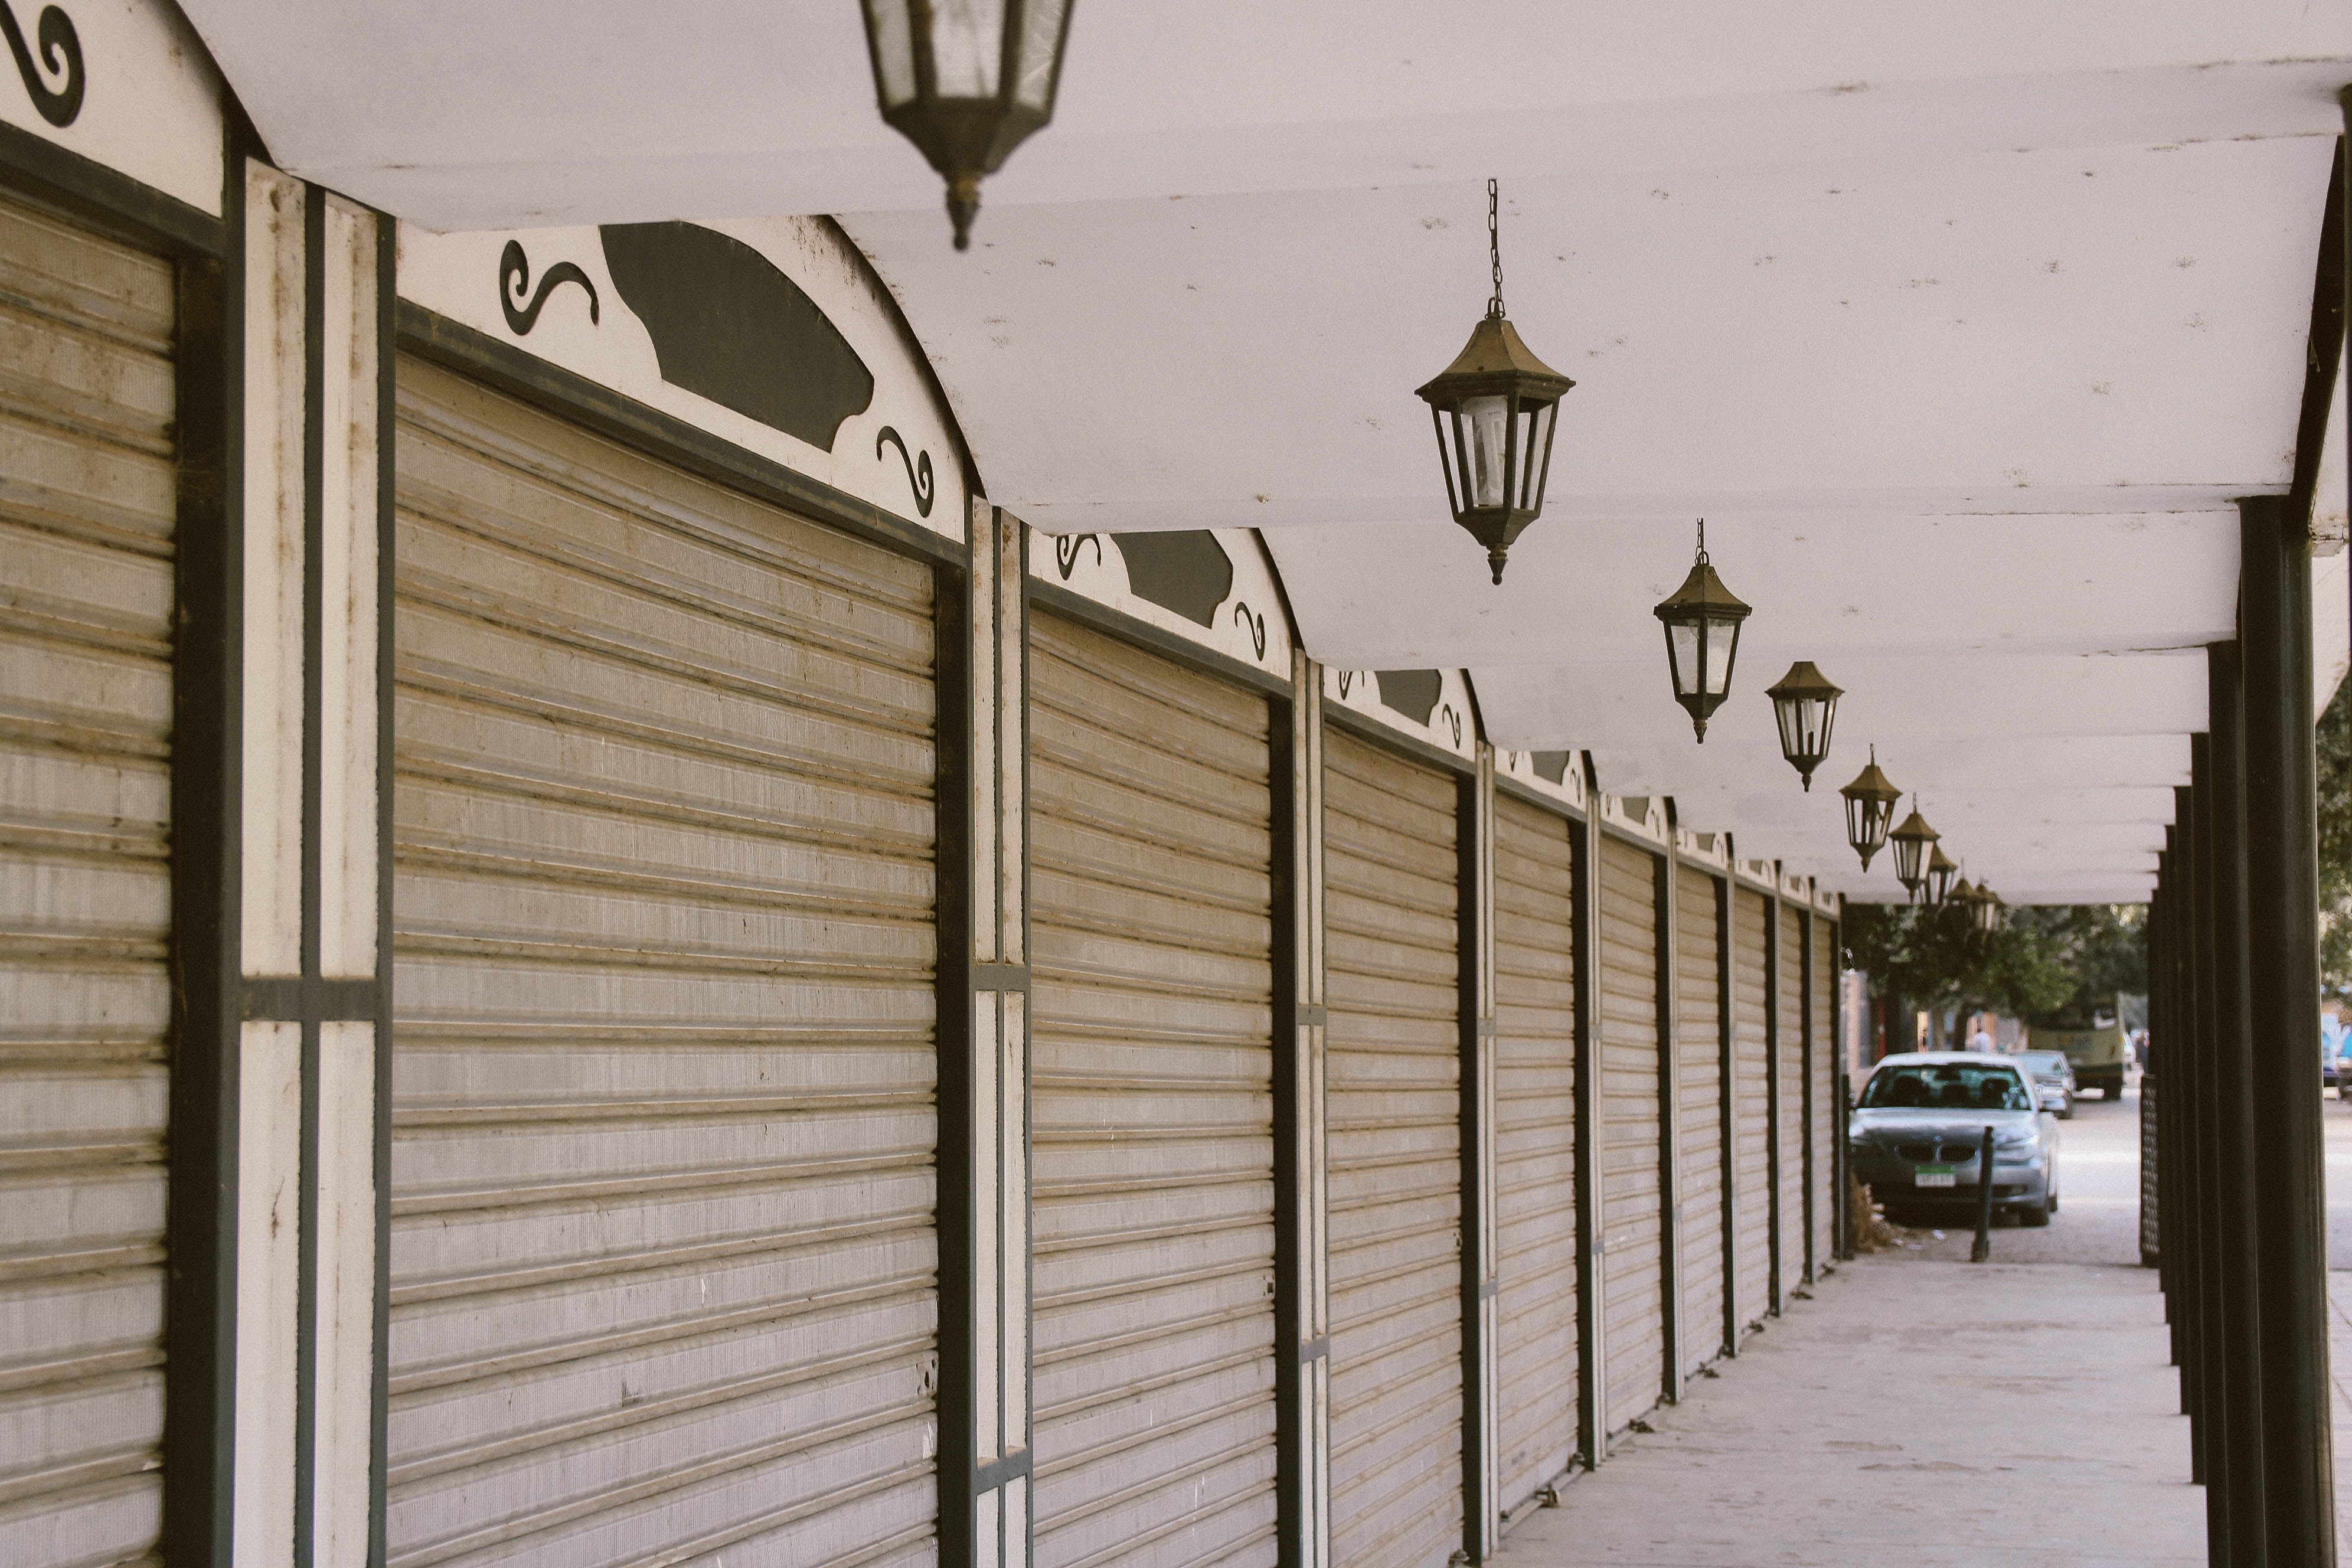
white, wall, architecture, siding, building, house, facade, door, wood, roof, fence, street light, home, street, Tints and shades, window, residential area, shade, metal